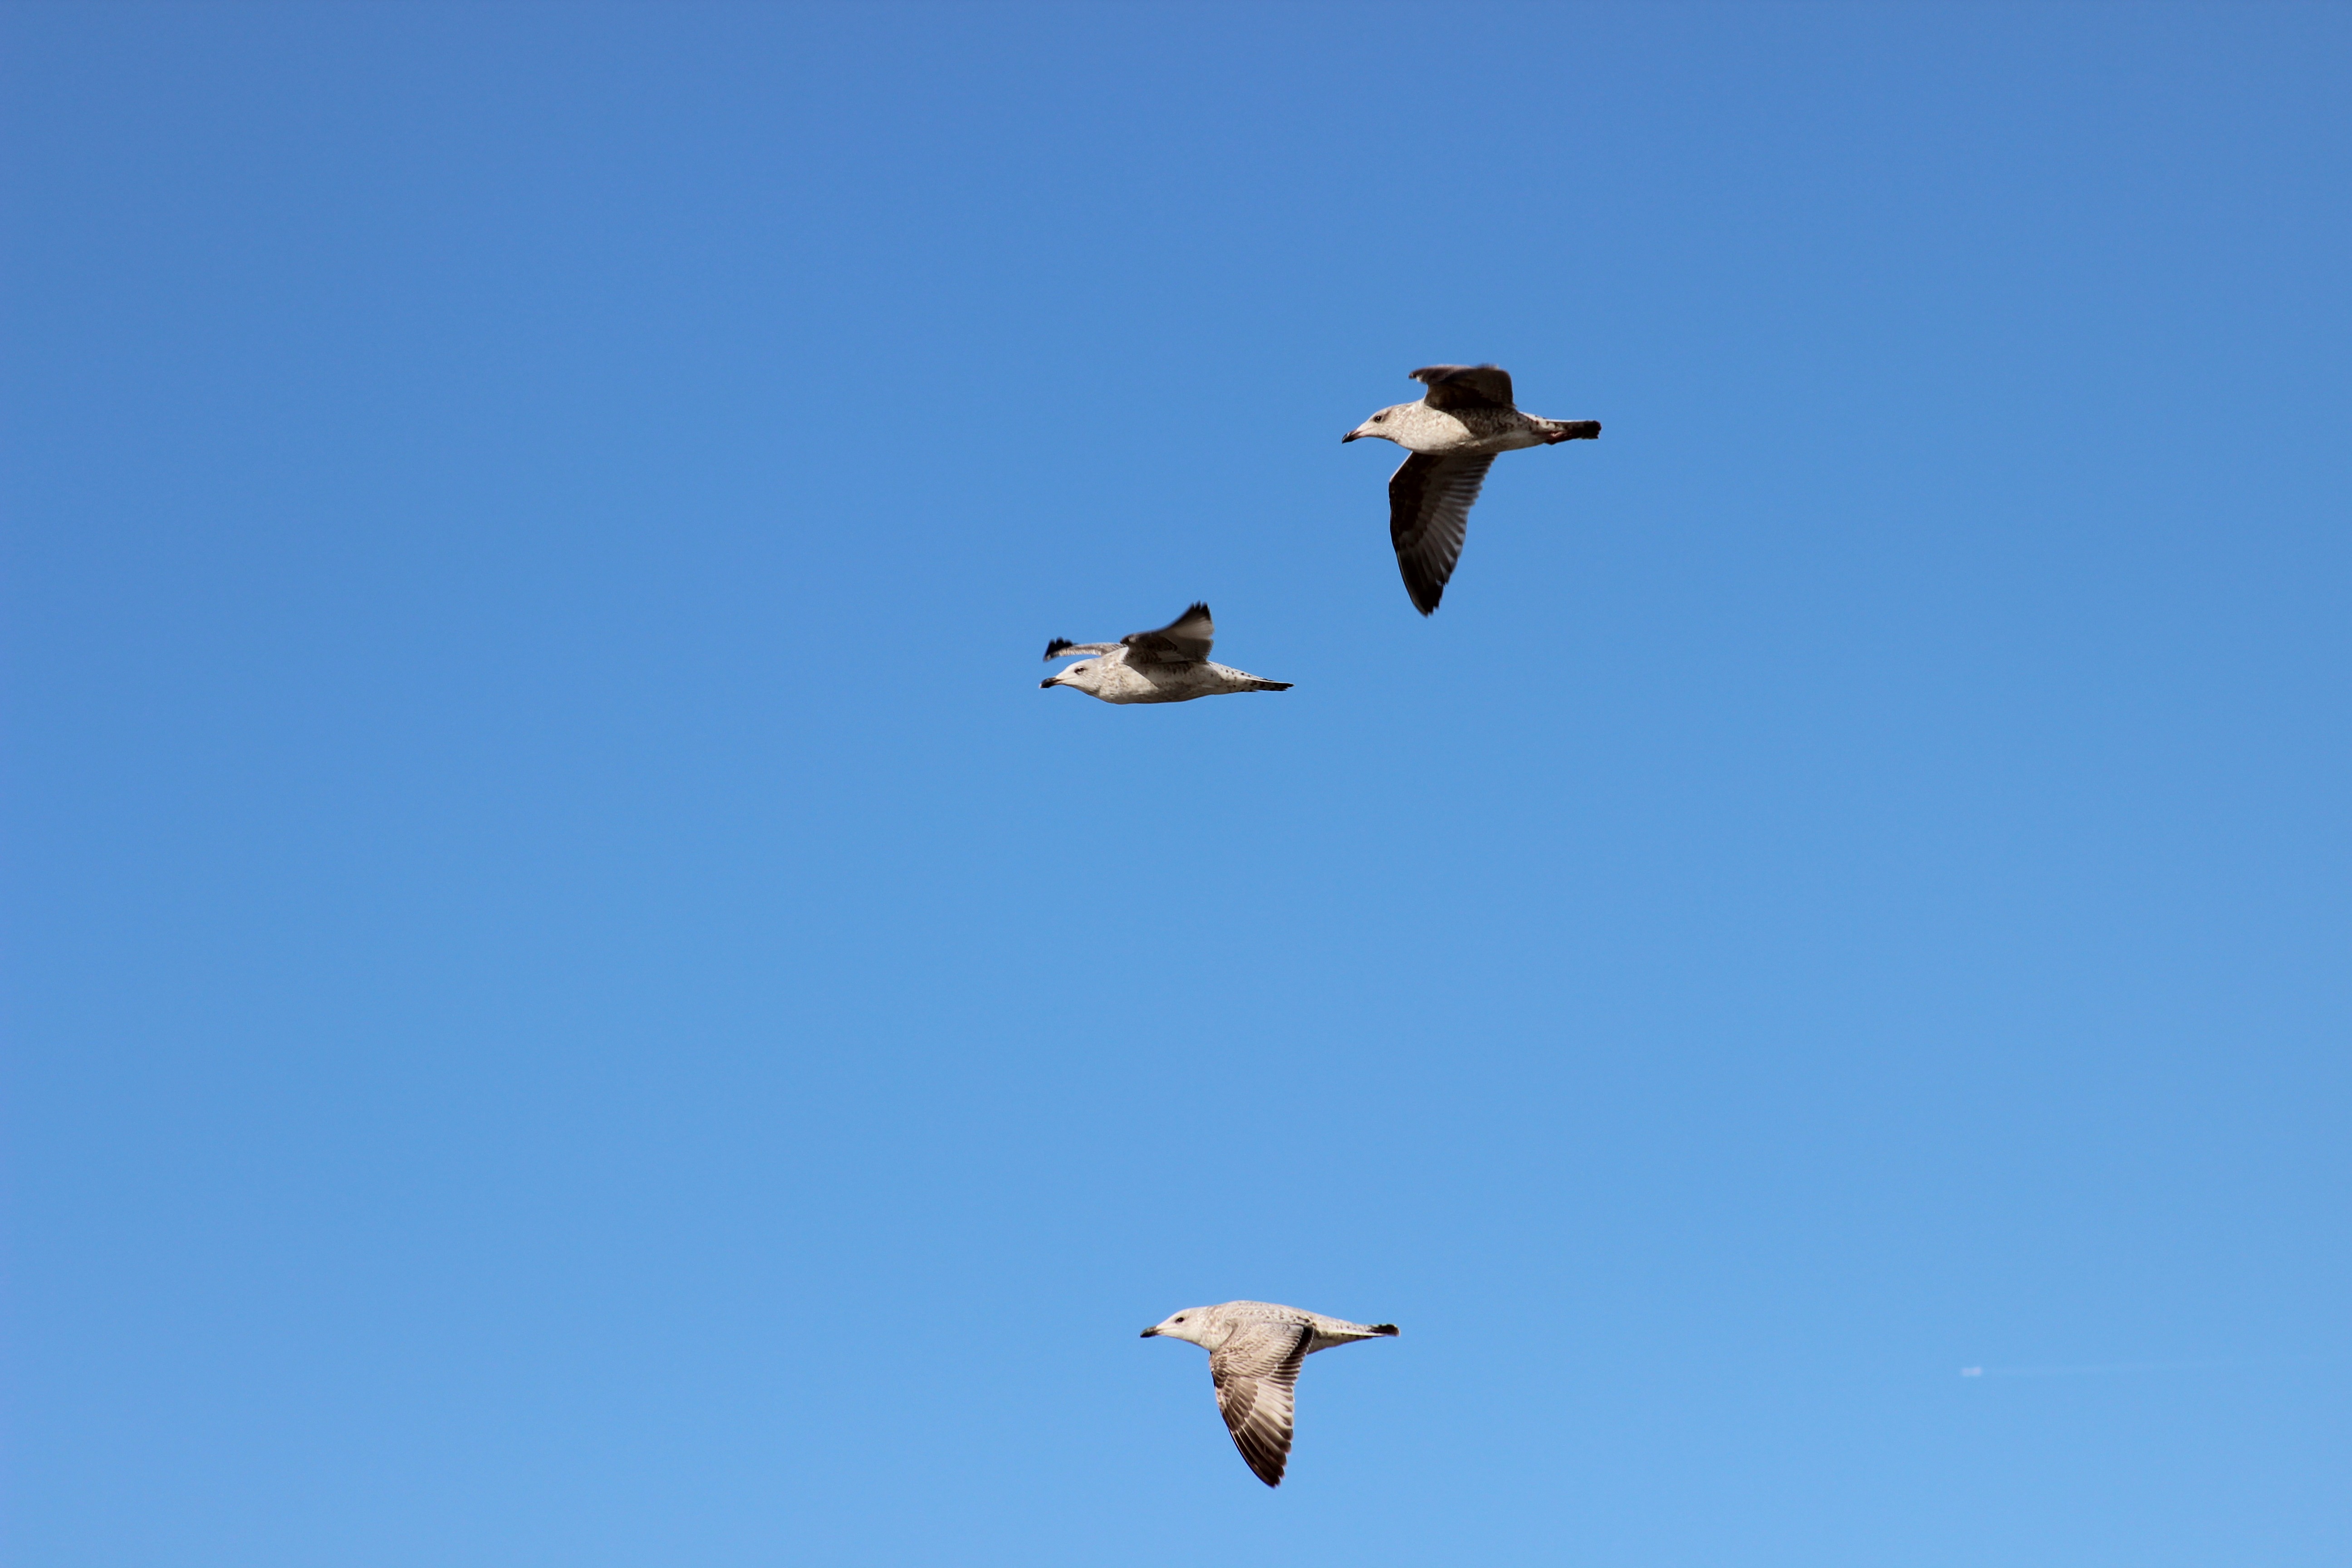
bird, wing, sky, flight, seagulls, vertebrate, water bird, bird migration, bird flight, animal migration